Theatre of Kosovo

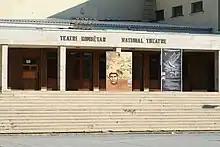
The National Theatre, in Pristina

Scarce archaeological and historical data do not provide enough data for the basic information about theatre in Kosovo from the ancient period until nowadays. Ocarina, a spiritual instrument made of dust from the Neolithic era, is among the first evidence that shows that 3,500 years ago, in Dardania there might have been a stage-musical life. Funeral Dardan dances (4th-2nd centuries BCE) found in Dardania, show further evidence that in death rites there were used scenic elements. But the most relevant evidence that proves that in Ancient Dardania theatre had a prosperous life, is the "Actor’s Head" (2nd century BCE) discovered in Ulpiana. In the following ages (Early Middle Ages) in Kosovo, as well as in other countries, theatrical scenes were basically used for religious needs, but also as entertaining events most likely in a variety of traditional celebrations (theatre games in the villages during the winter seasons, preserved by nowadays).